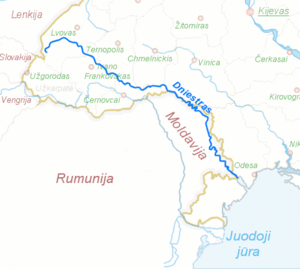
Dnestr
Dnestr er en 1.352 km lang flod, der udspringer i Karpaterne, flyder igennem Ukraine og Moldova og udmunder i Sortehavet.